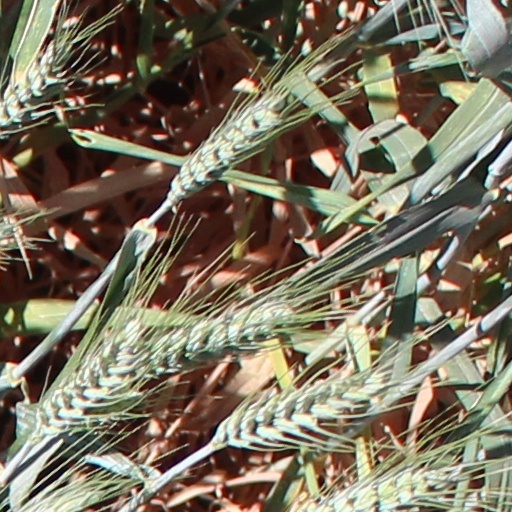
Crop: wheat